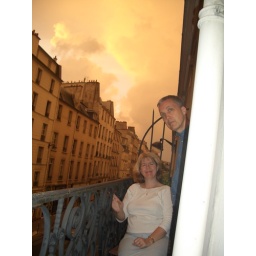
Mandy and Chris on the apartment balcony - evening sky in the background!